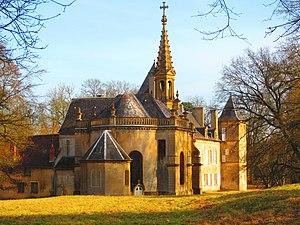
Chapelle Preich
Basse-Rentgen est une commune française de Lorraine, située dans le département de la Moselle en région Grand Est.
Le château fort Sainte-Madeleine, dit château de Preisch, est un château du début du XVIIᵉ siècle avec des éléments féodaux subsistants, situé sur la commune de Basse-Rentgen dans le département de la Moselle en France.
Cet article recense les monuments historiques de la Moselle, en France.